Premas Rang Yave

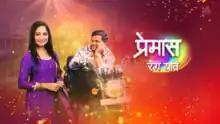

Premas Rang Yave is an Indian Marathi language drama series starred Amita Kulkarni and Rohit Shivalkar in lead roles. It premiered on Sun Marathi from 20 February 2023 to 9 March 2025. It is an official remake of Sun TV series "Anandha Ragam". In January 2024, Amita Kulkarni was replaced by Amruta Phadke as Akshara.